Consolidated PBY Catalina

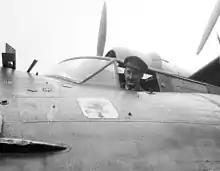
Squadron Leader Leonard Birchall aboard a Consolidated Catalina before being shot down and captured by the Japanese near Ceylon

A RCAF Canso flown by Squadron Leader L.J. Birchall foiled Japanese plans to destroy the Royal Navy's Indian Ocean fleet on 4 April 1942, when it detected the Japanese carrier fleet approaching Ceylon.